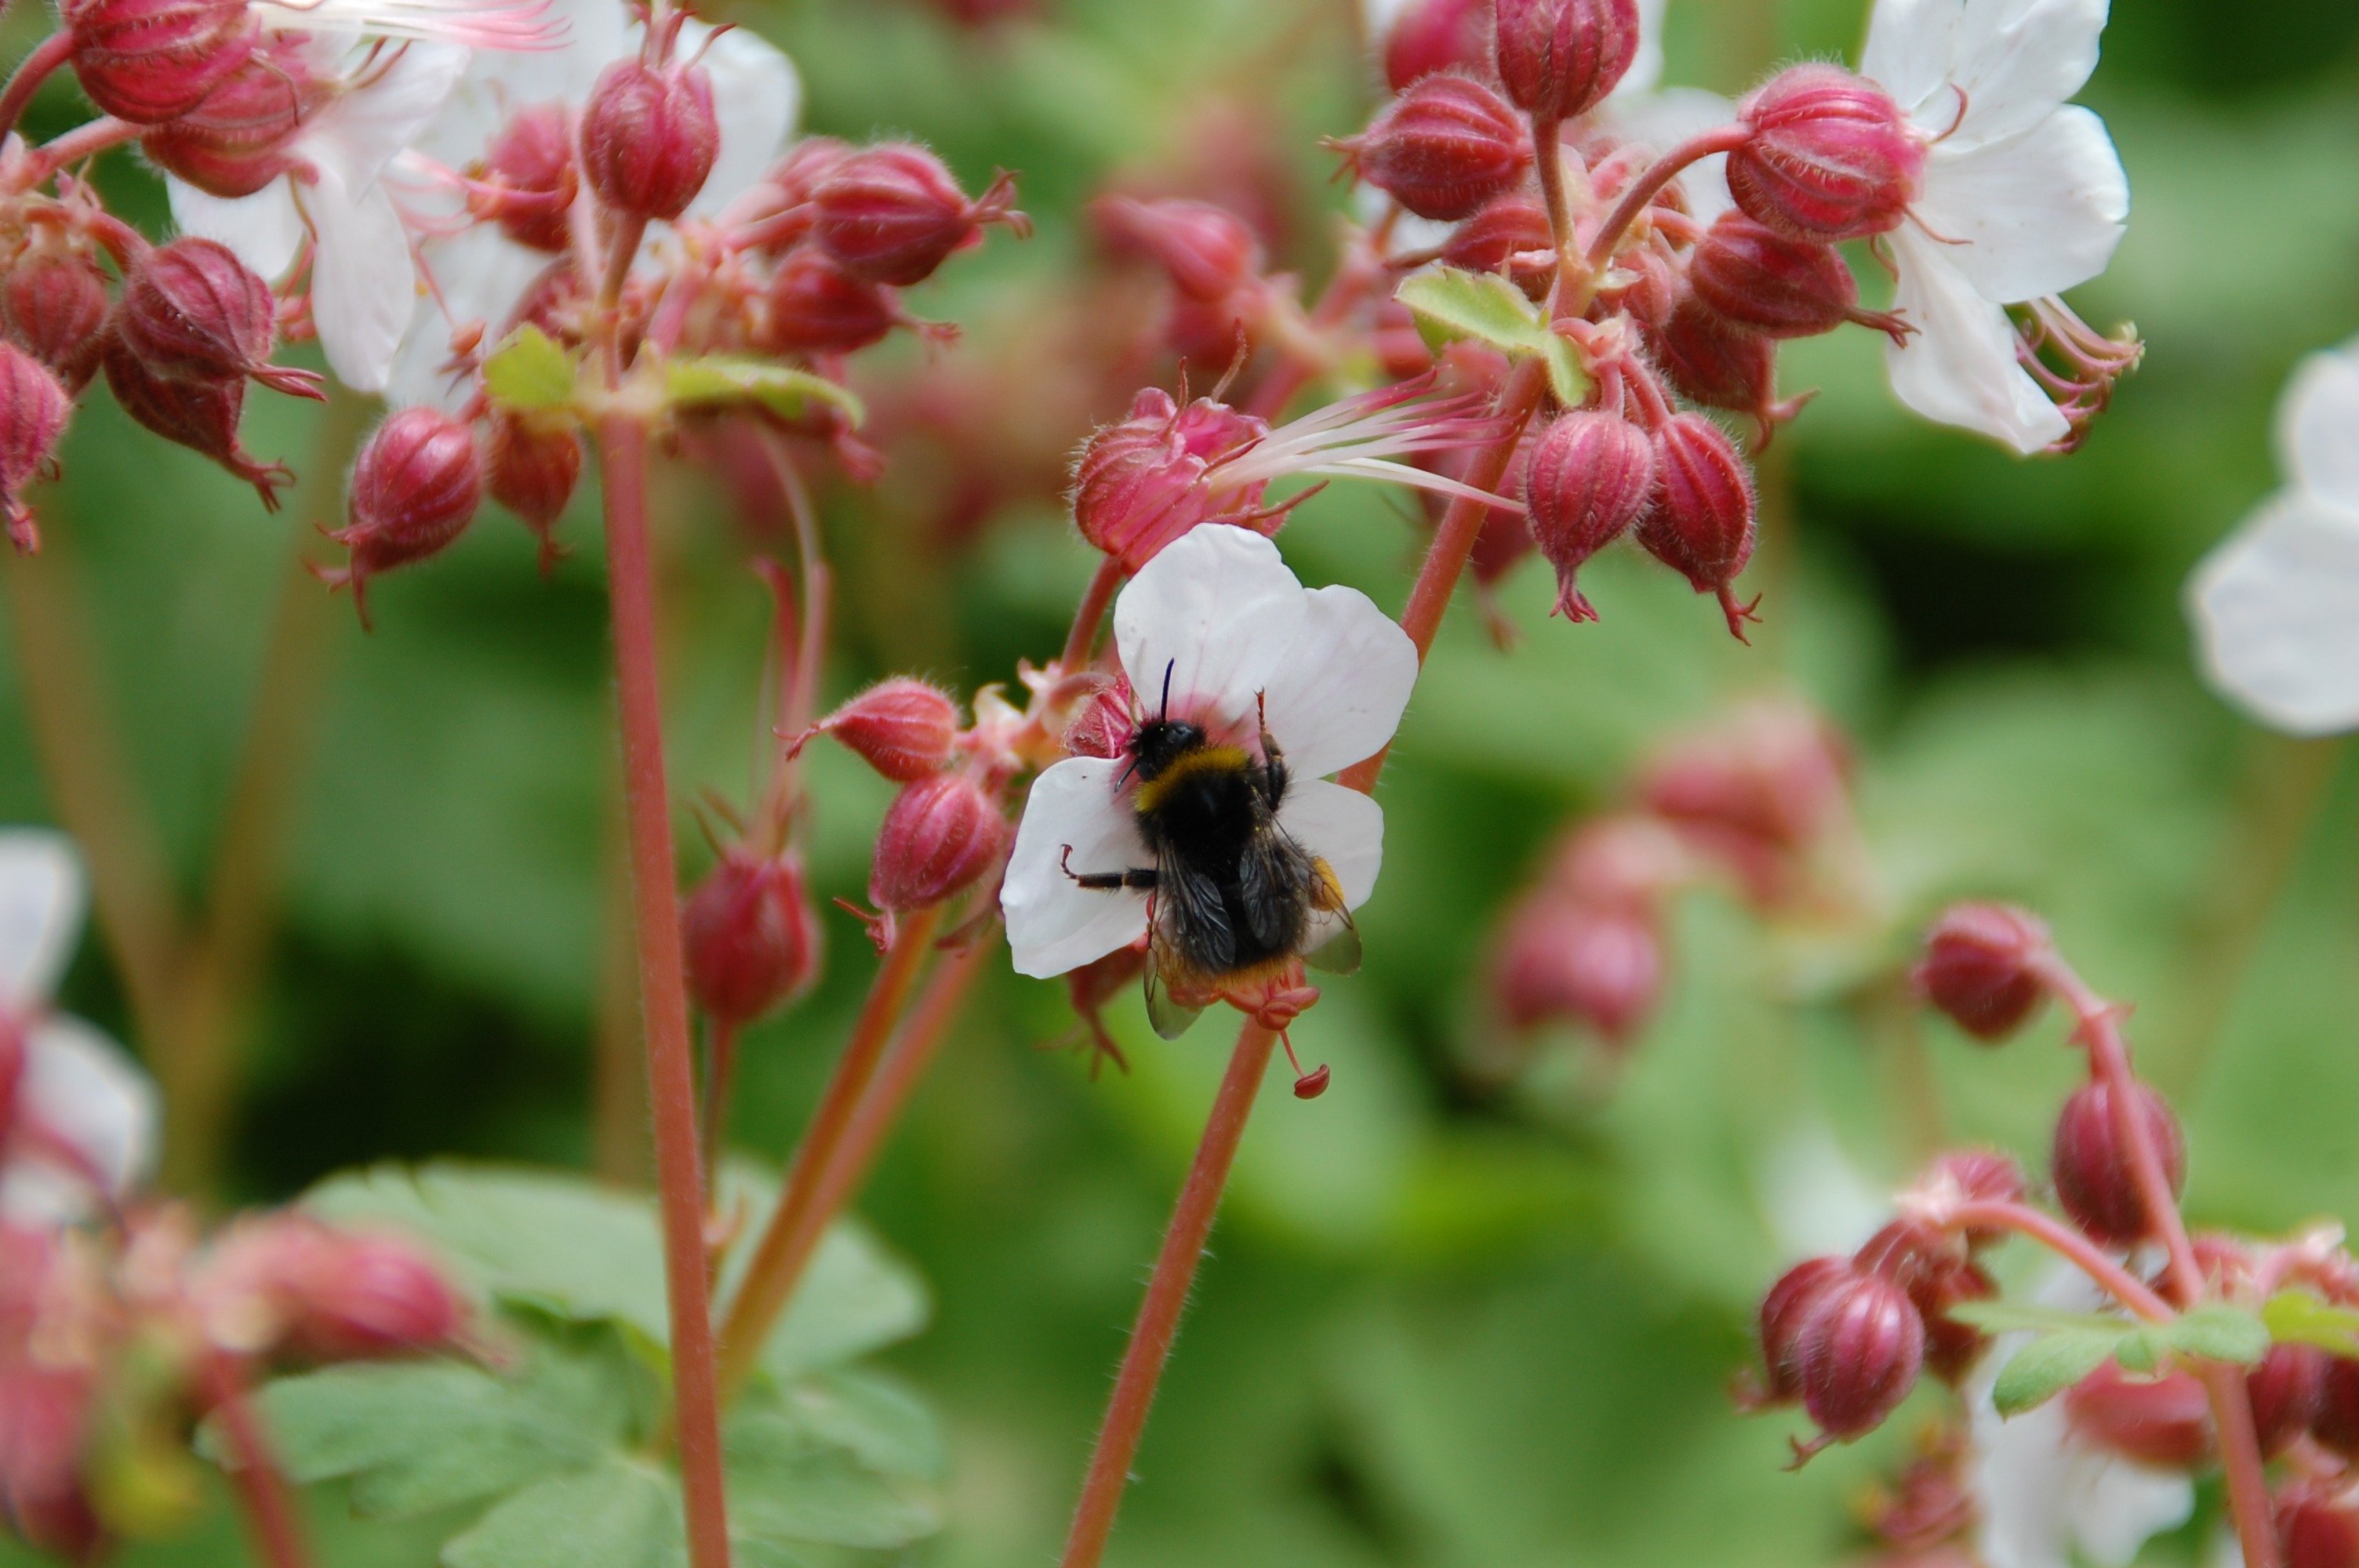
nature, blossom, plant, flower, petal, herb, produce, insect, botany, garden, flora, invertebrate, wildflower, flowers, shrub, bee, nectar, bees, forage, macro photography, flowering plant, land plant, membrane winged insect